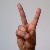
The image shows a hand gesture representing the letter 'V' in Indian Sign Language.